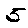
Label: 5